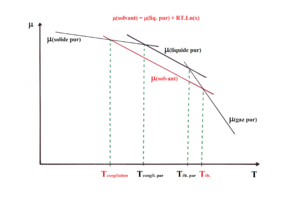
propriétés colligatives - potentiel chimique µ en fonction de la température T - cryoscopie - ébullioscopie
En chimie physique la loi de la cryométrie permet de quantifier l'abaissement de la température de fusion d'un solvant en fonction de la quantité de soluté ajouté.
En chimie physique la loi de l'ébulliométrie permet de quantifier l'élévation de la température d'ébullition d'un solvant en fonction de la quantité de soluté ajouté.
En chimie physique une propriété colligative d'une solution chimique correspond à la différence entre une propriété donnée d'un solvant pur liquide et la même propriété de ce solvant en présence d'un soluté. Le mot colligatif vient du mot latin colligatus qui signifie lié ensemble, une propriété colligative étant la conséquence de la dilution du solvant par le soluté.